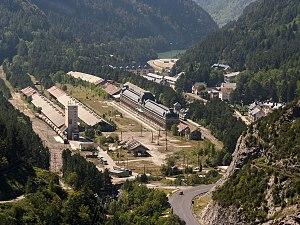
La gare internationale de Canfranc est une gare ferroviaire frontalière des lignes de Pau à Canfranc et de Saragosse à Canfranc, située dans les Pyrénées, sur le territoire de la commune espagnole de Canfranc, dans la province de Huesca en communauté autonome d'Aragon.